Ernest Prater

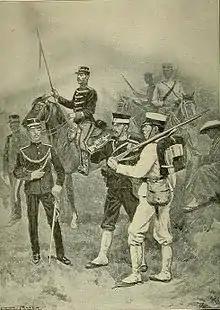
Soldiers of the Japanese army (1904 illustration)

Ernest Prater (1864–1950) was a noted English artist and book illustrator, notable also for his work as a war correspondent and reportage artist during the Anglo-Boer War.